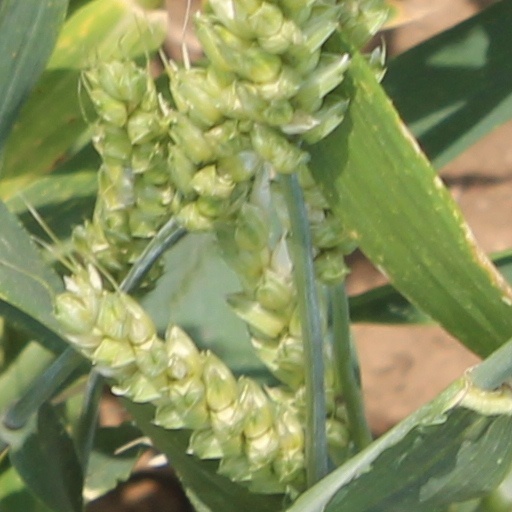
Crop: wheat